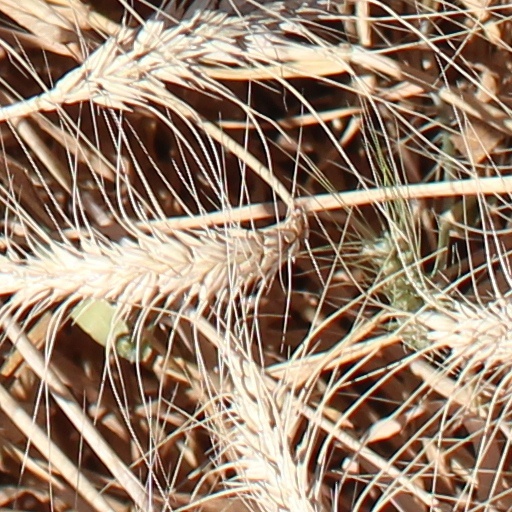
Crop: wheat